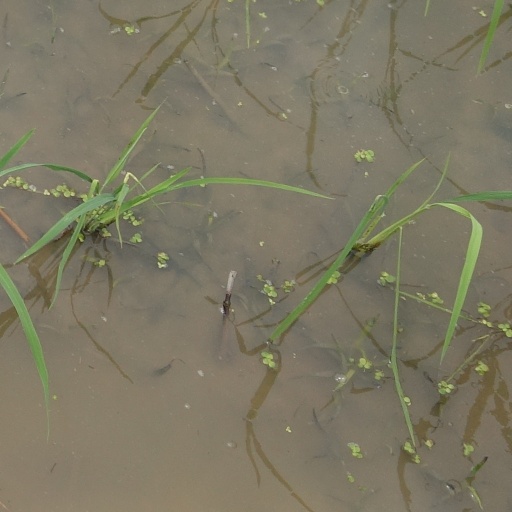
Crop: rice